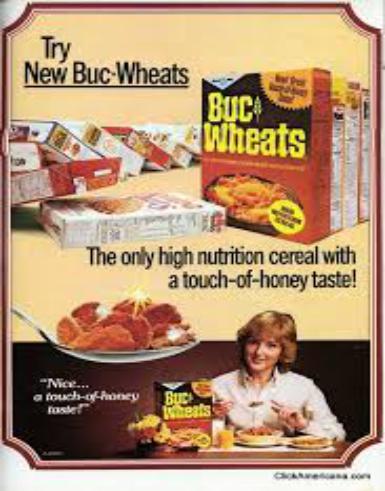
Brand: Buc Wheats
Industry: Food